George Floyd protests in Minneapolis–Saint Paul

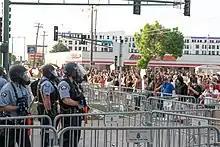
Police and protesters stand off outside the third precinct station in Minneapolis, May 27, 2020

By late morning on May 26, a makeshift memorial had been set up in Minneapolis outside the Cup Food store at East 38th Street and Chicago Avenue, the street intersection where Floyd perished the day prior. The first organized protests emerged at the same location by midday. Some of the gathered protesters chanted, "I can't breathe", words repeated multiple times by Floyd in the viral video. Many people carried homemade signs that read, "Black Lives Matter," "Stop Killing Black People," and "I Can't Breathe." By the afternoon, as more details about the May 25 incident between Floyd and the police were known, thousands more rallied at the street intersection, and organizers emphasized keeping the gathering peaceful. Police estimated the size of the crowd at approximately 8,000 people.